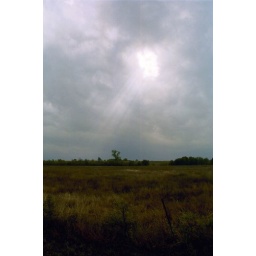
Barely stopped the car in time to catch this before the sun went behind the clouds